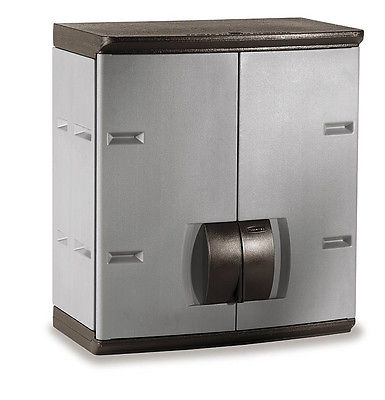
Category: cabinet